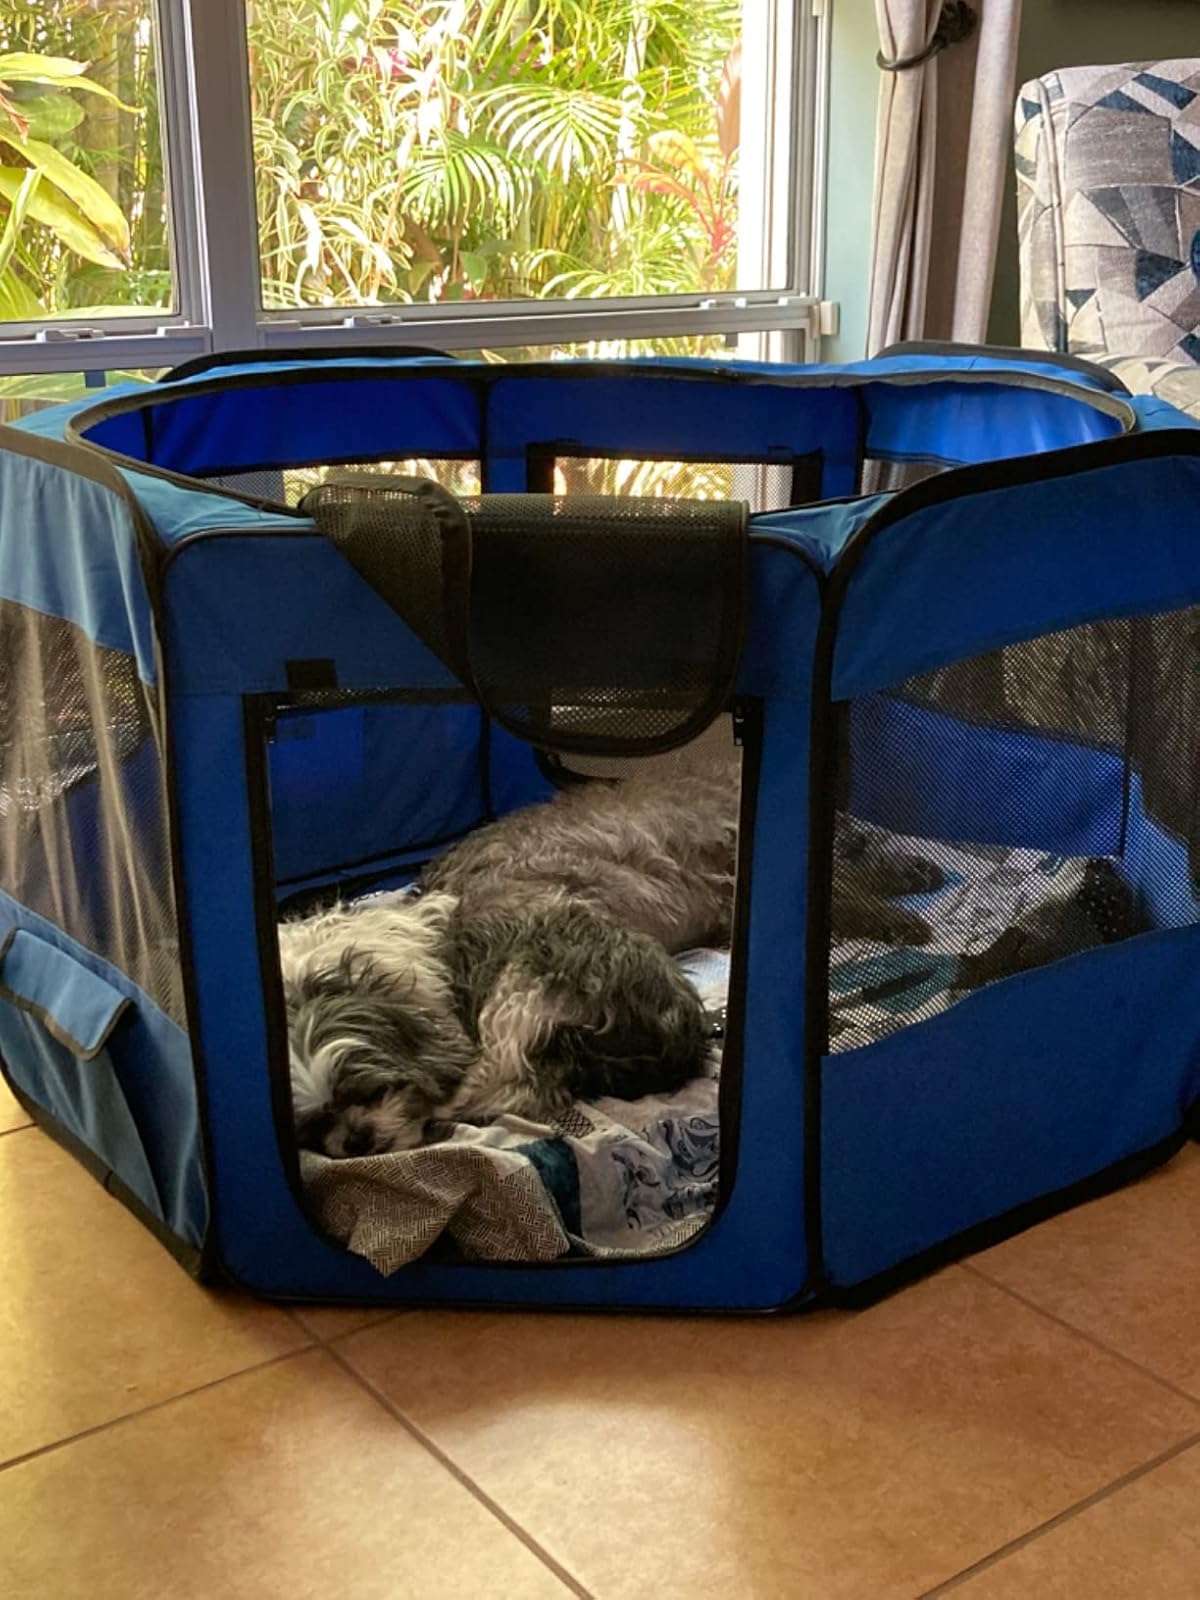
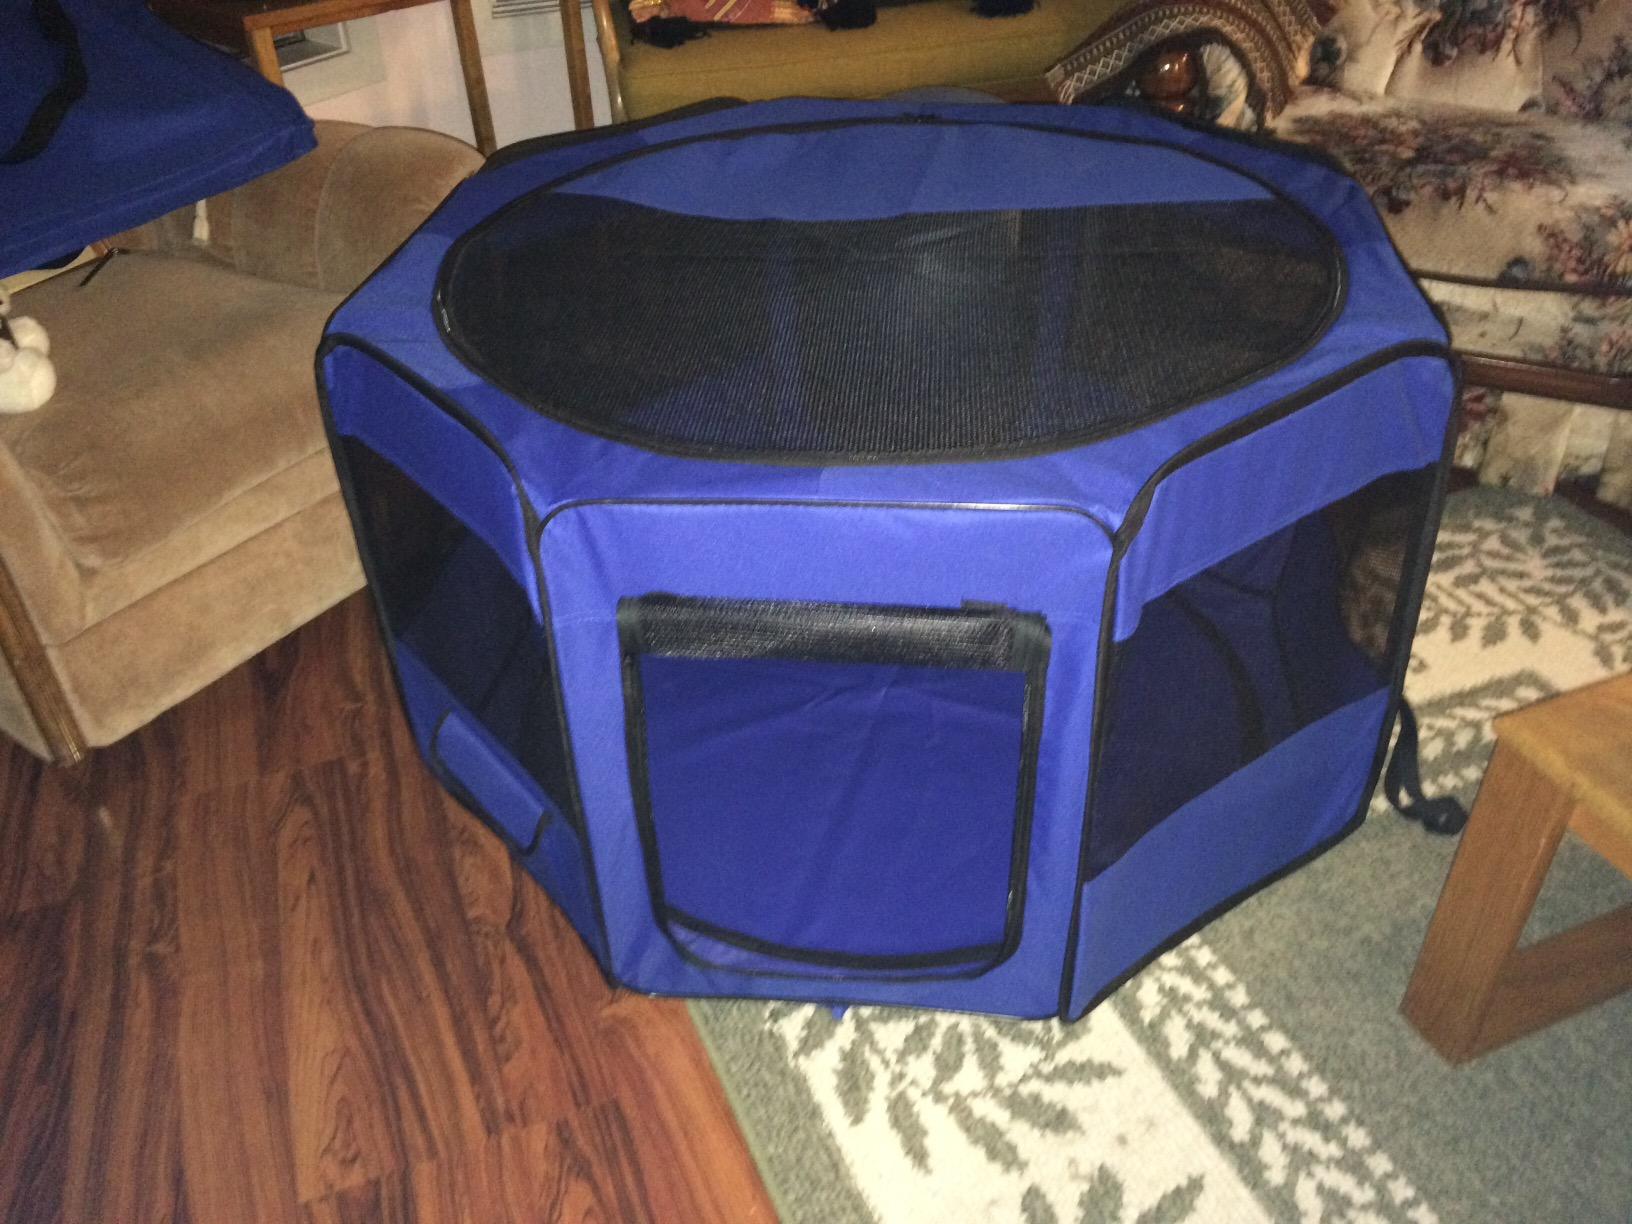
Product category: items_kennel
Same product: yes